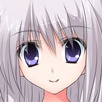
Portrait style: Anime Portrait